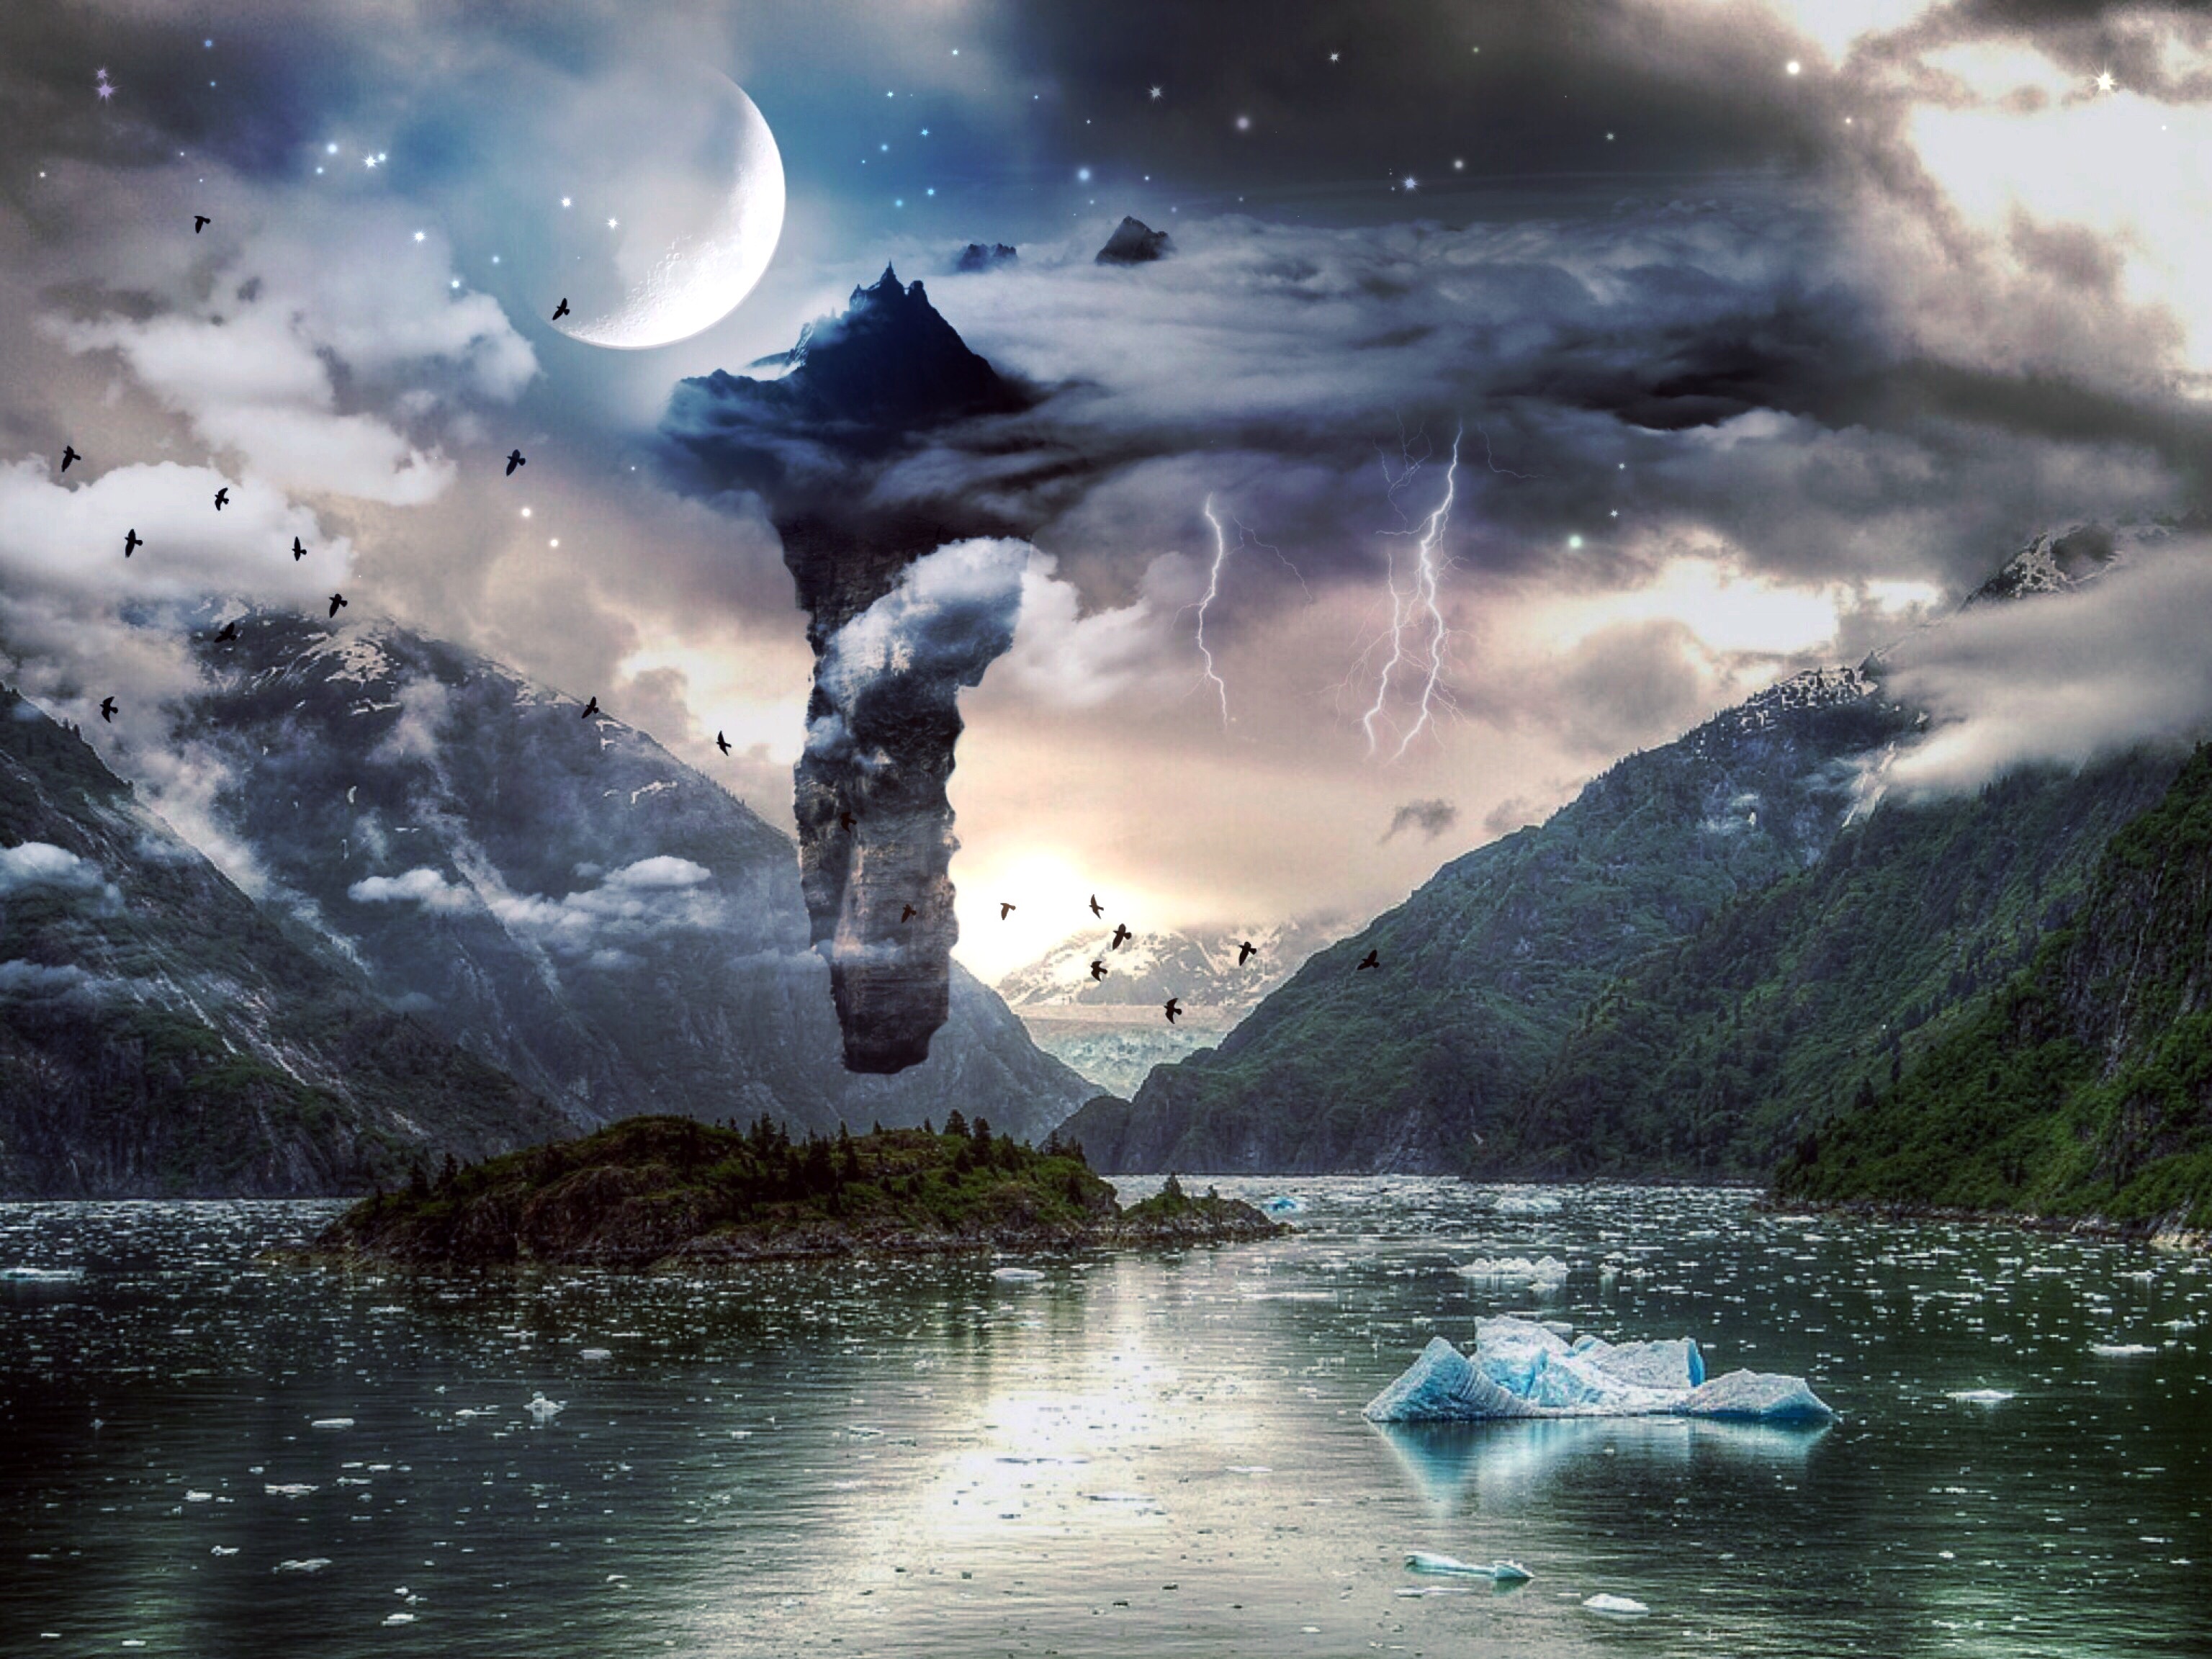
sea, water, nature, cloud, sky, sun, star, wave, lake, mystical, ice, reflection, island, fjord, moon, thunder, birds, flash, clouds, croatia, fantastic, mountains, thunderstorm, loch, mirroring, forward, thundercloud, atmospheric phenomenon, computer wallpaper, glacial landform, pending mount